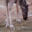
Label: deer